Kara (novel)

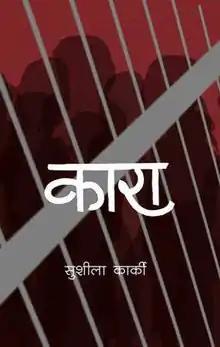
Cover page

Kara is a Nepali-language novel by Sushila Karki. It was published on December 9, 2019 by Kitab Publishers. Karki is the first female Chief Justice of Nepal. It is the second book of the author who previously published an autobiography - "Nyaya". The novel is inspired by Karki's own jail time experience during 1990s. The book was launched in a ceremony on the premises of Nepal Academy by former Police Chief Ramesh Kharel and Chief Justice Sapana Malla.